Dobele

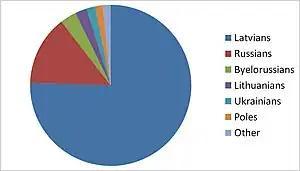
Proportional distribution of different ethnicities in Dobele

Dobele is a town in the Semigallia region of Latvia. It is located near the center of Latvia on the banks of the river Bērze. It received town rights in 1917 whilst being a part of the German occupied Courland Governorate during the First World War. As of 2020, the population was 8,856.